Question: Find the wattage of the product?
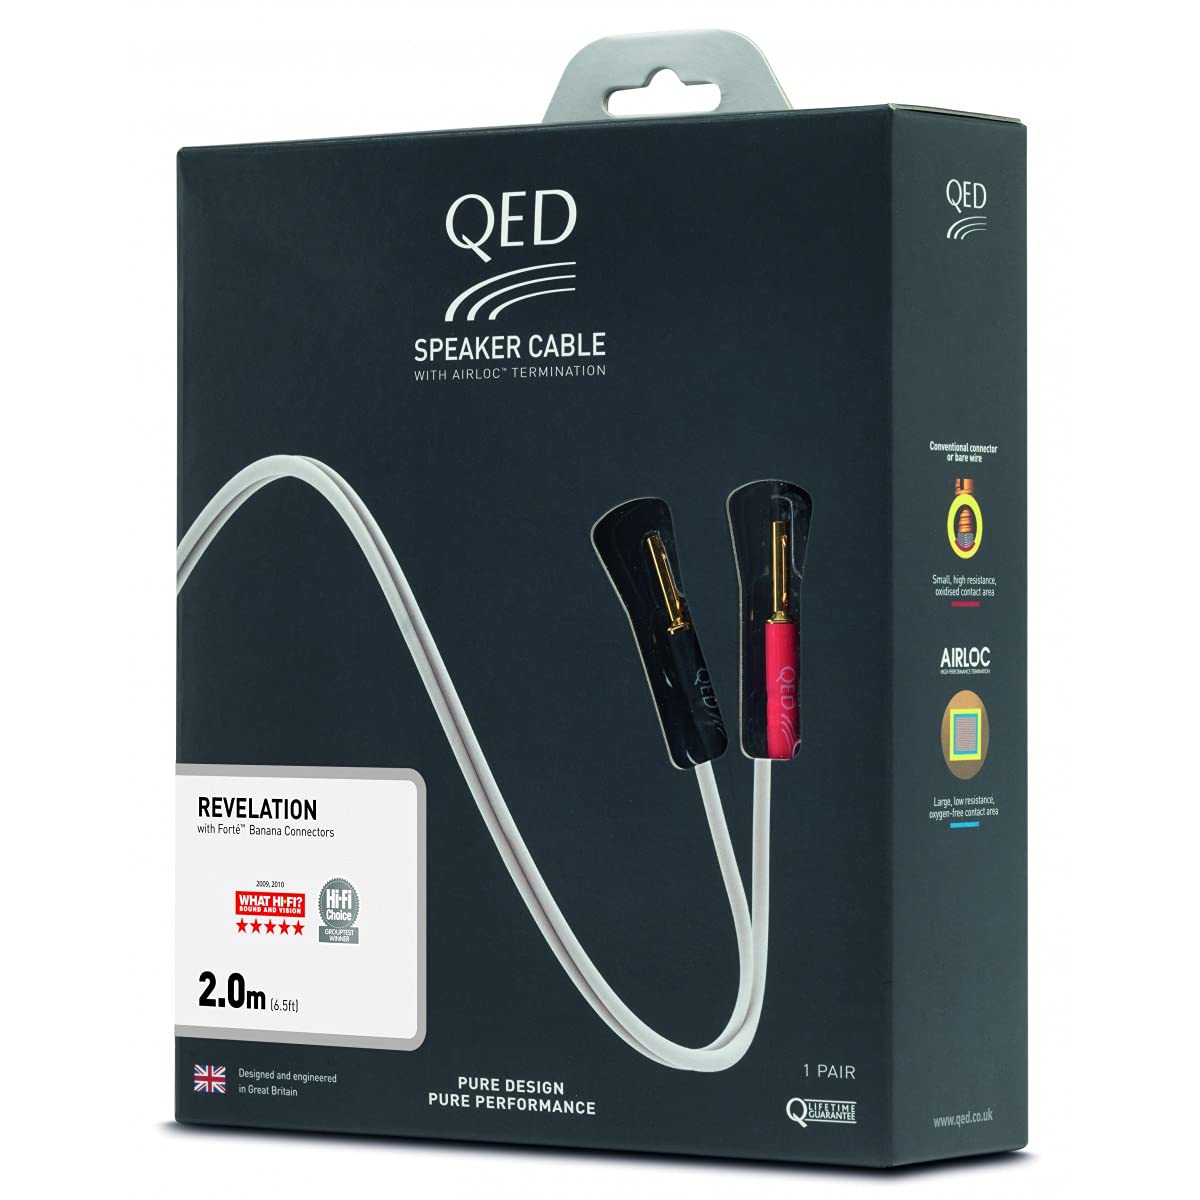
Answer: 20092010.0 watt